NGC 5861

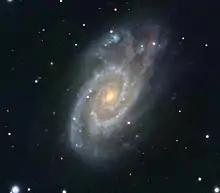
NGC 5861 imaged by PanSTARRS

NGC 5861 is an intermediate spiral galaxy in constellation Libra. It is located at a distance of about 85 million light years from Earth, which, given its apparent dimensions, means that NGC 5861 is about 80,000 light years across.